More Dollars for the MacGregors

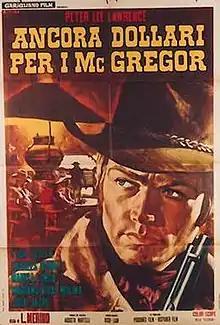

More Dollars for the MacGregors is a 1970 Spaghetti Western film directed by José Luis Merino and starring Peter Lee Lawrence, Carlos Quiney and Malisa Longo.